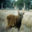
Label: deer